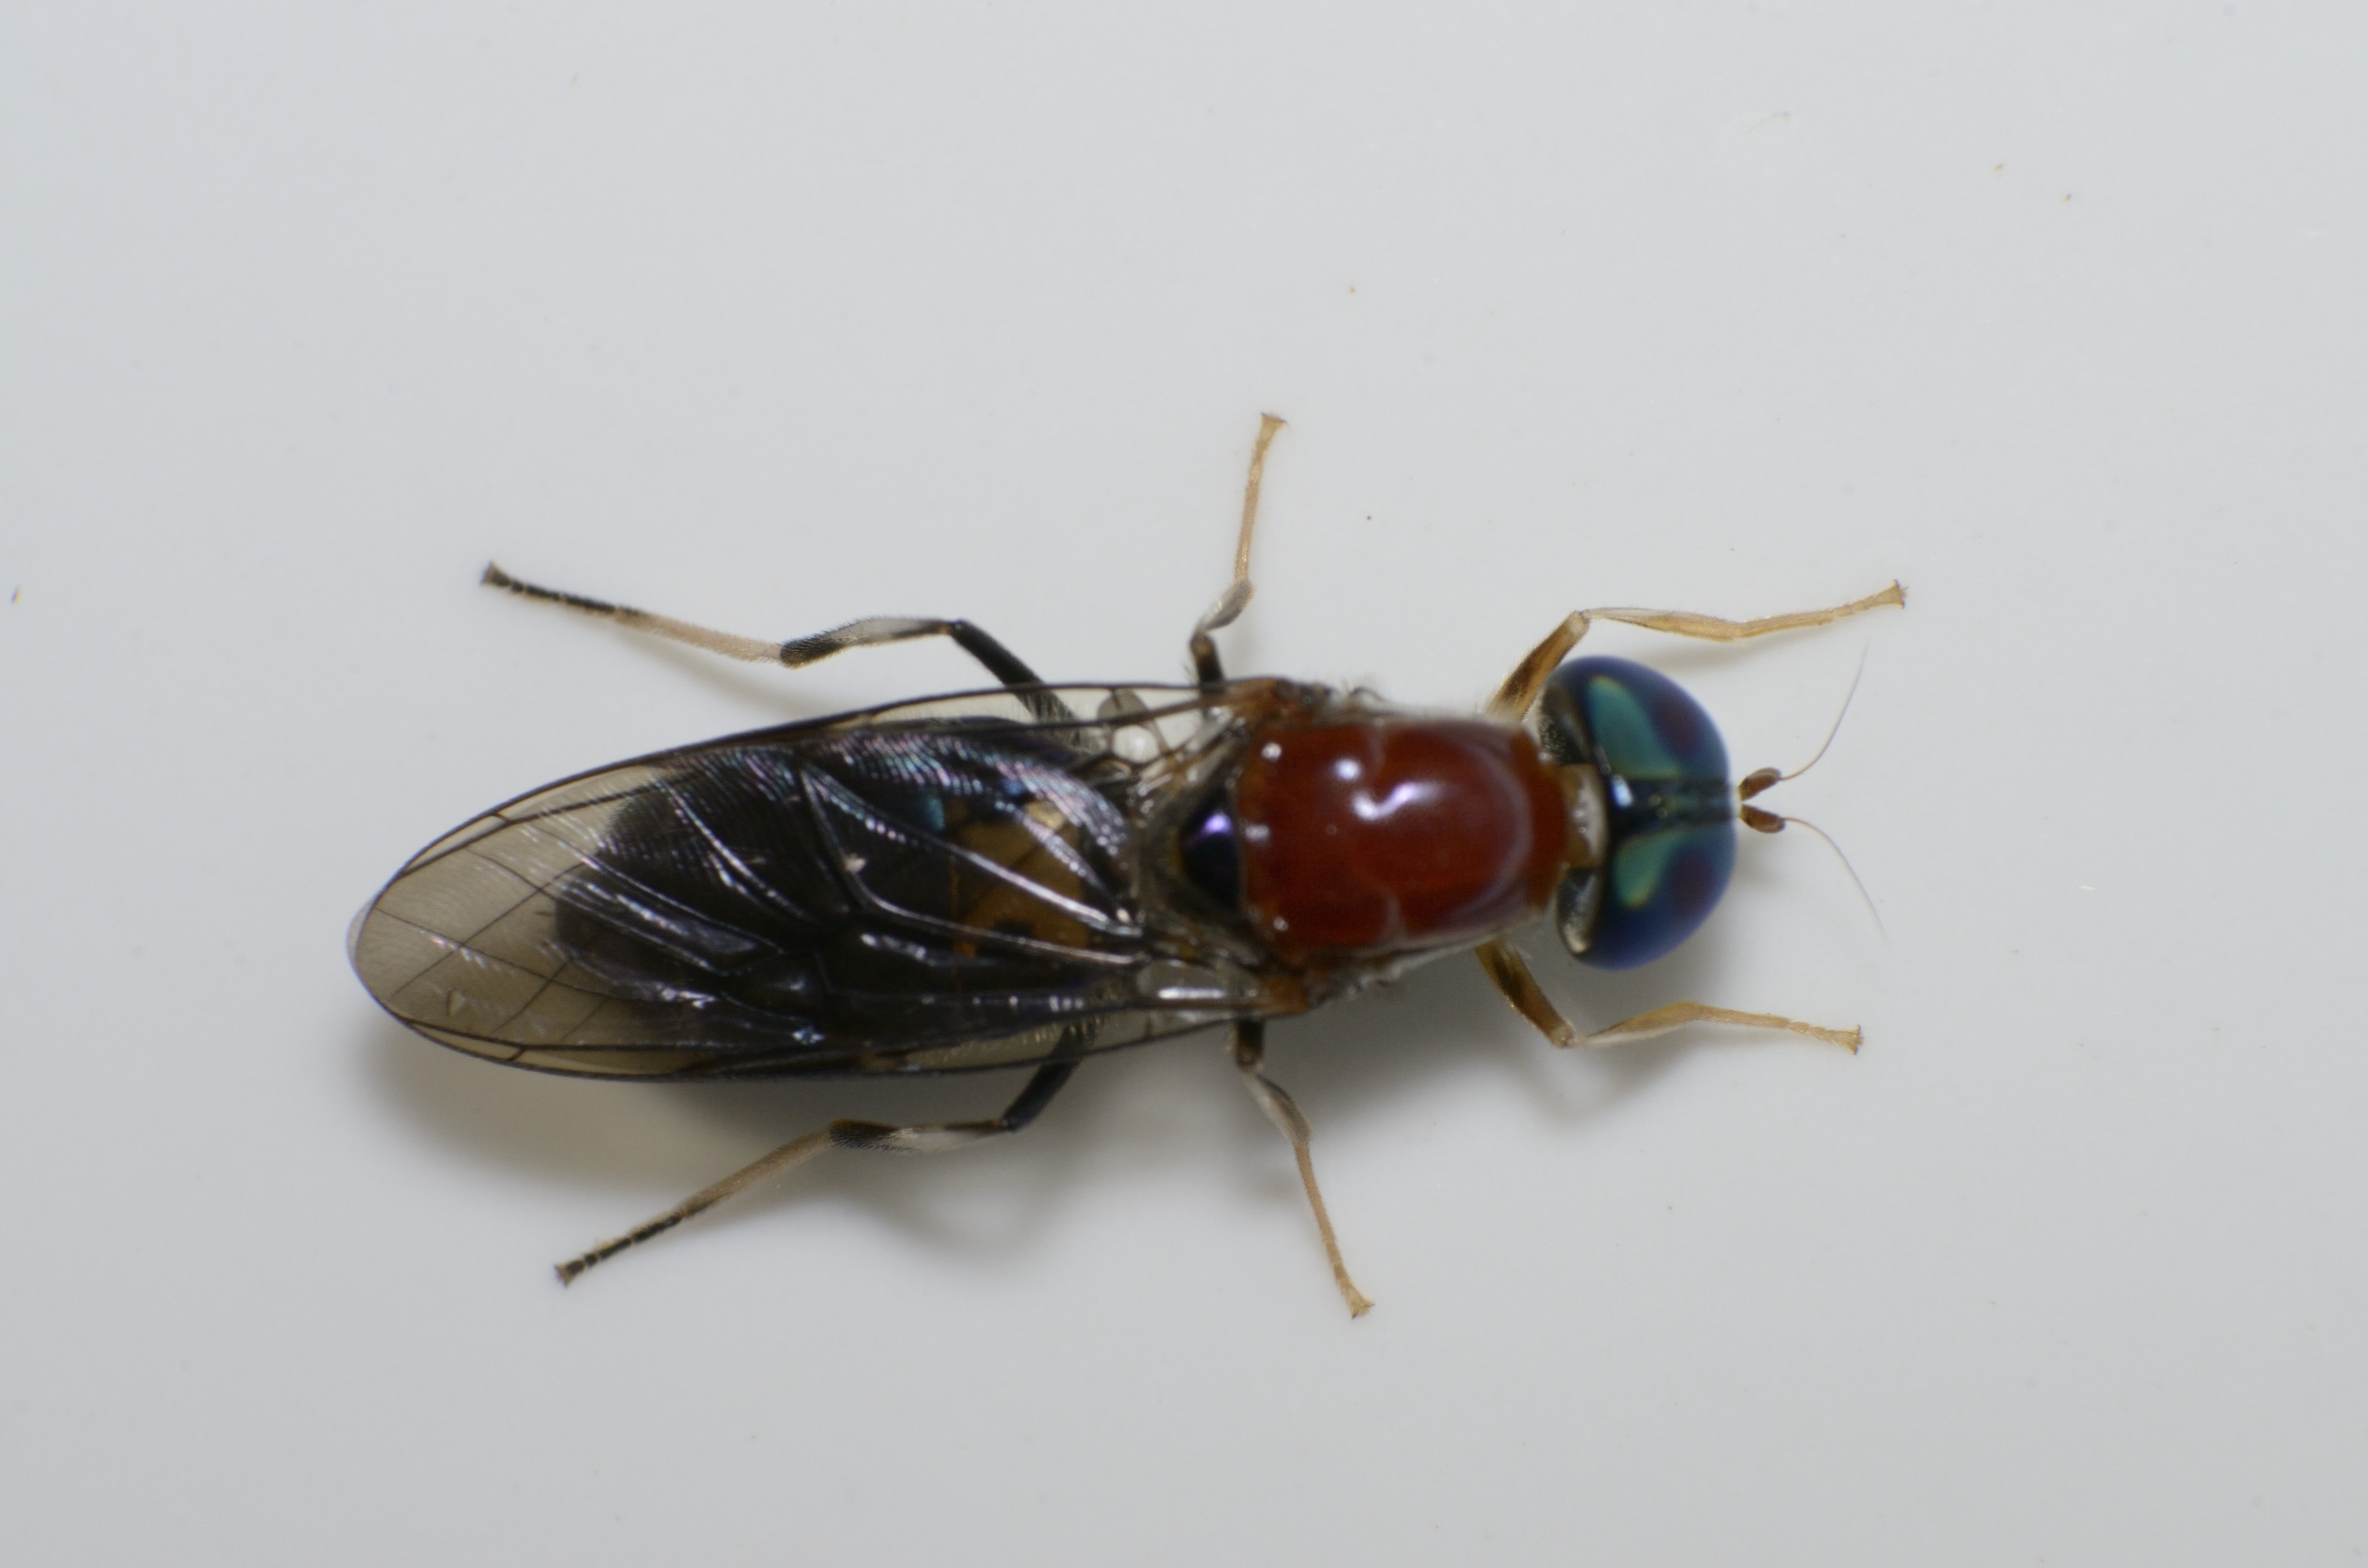
fly, insect, fauna, invertebrate, insecto, hornet, mosca, volador, pest, macro photography, arthropod, membrane winged insect, scarabs